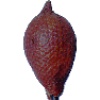
Label: Salak 1